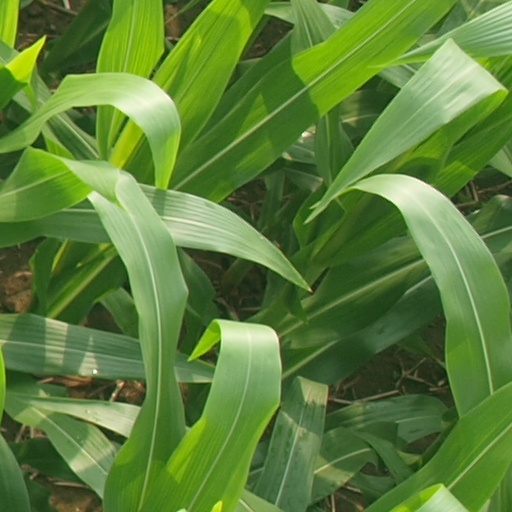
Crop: maize; corn